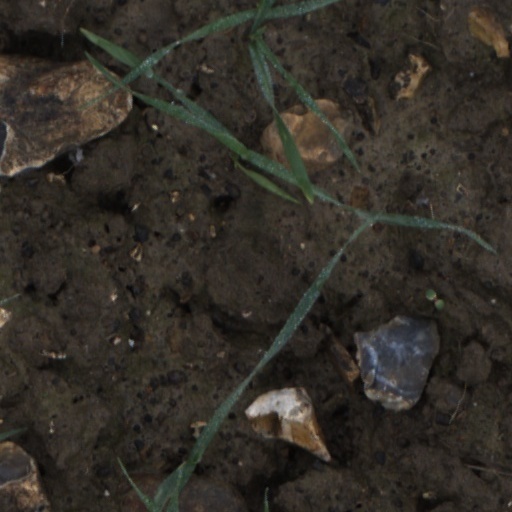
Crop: wheat